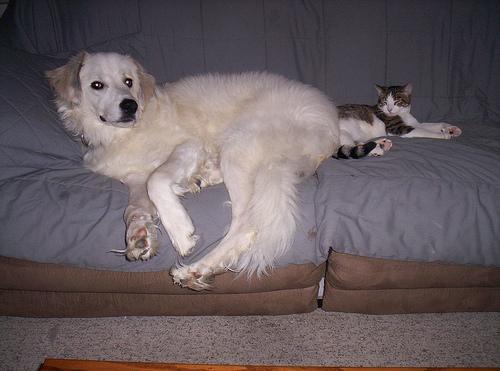
Breed: great pyrenees